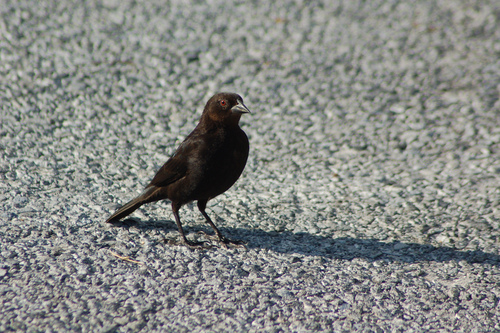
this small red-eyed bird has a dark brown body with reddish brown cheeks and secondaries.
the bird has a black overall color, with a short bill and almost red eyes.
this small bird's entire body is brown, the eyes are reddiish, the beak is grey and pointed and the feet are dark grey.
this bird is all black with a short pointy bill.
a brown bird with a white bill and a brown wingbar
this bird is black with red eyes and has a very short beak.
this bird is black in color, with a stubby beak.
this medium-sized bird has all black feathers with orange eyes.
a small bird with a black body and a small black pointy beak, with a red eye.
this is a bird that is mostly black with long legs.
Species: Bronzed Cowbird